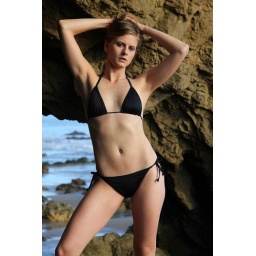
Photoshoot of a pretty model with long blonde hair and blue eyes in a black bikini.